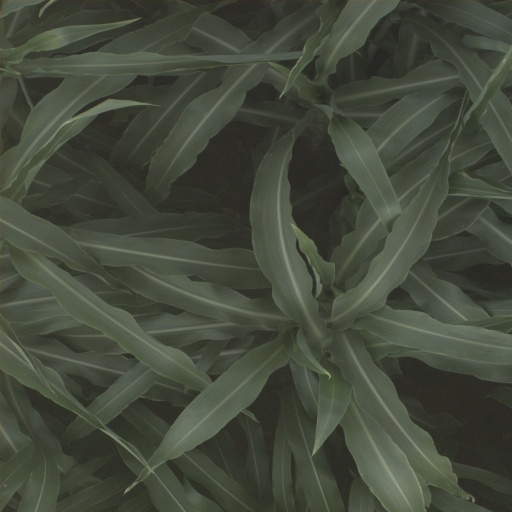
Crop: sorghum